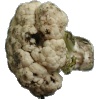
Label: cauliflower